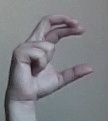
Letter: thal